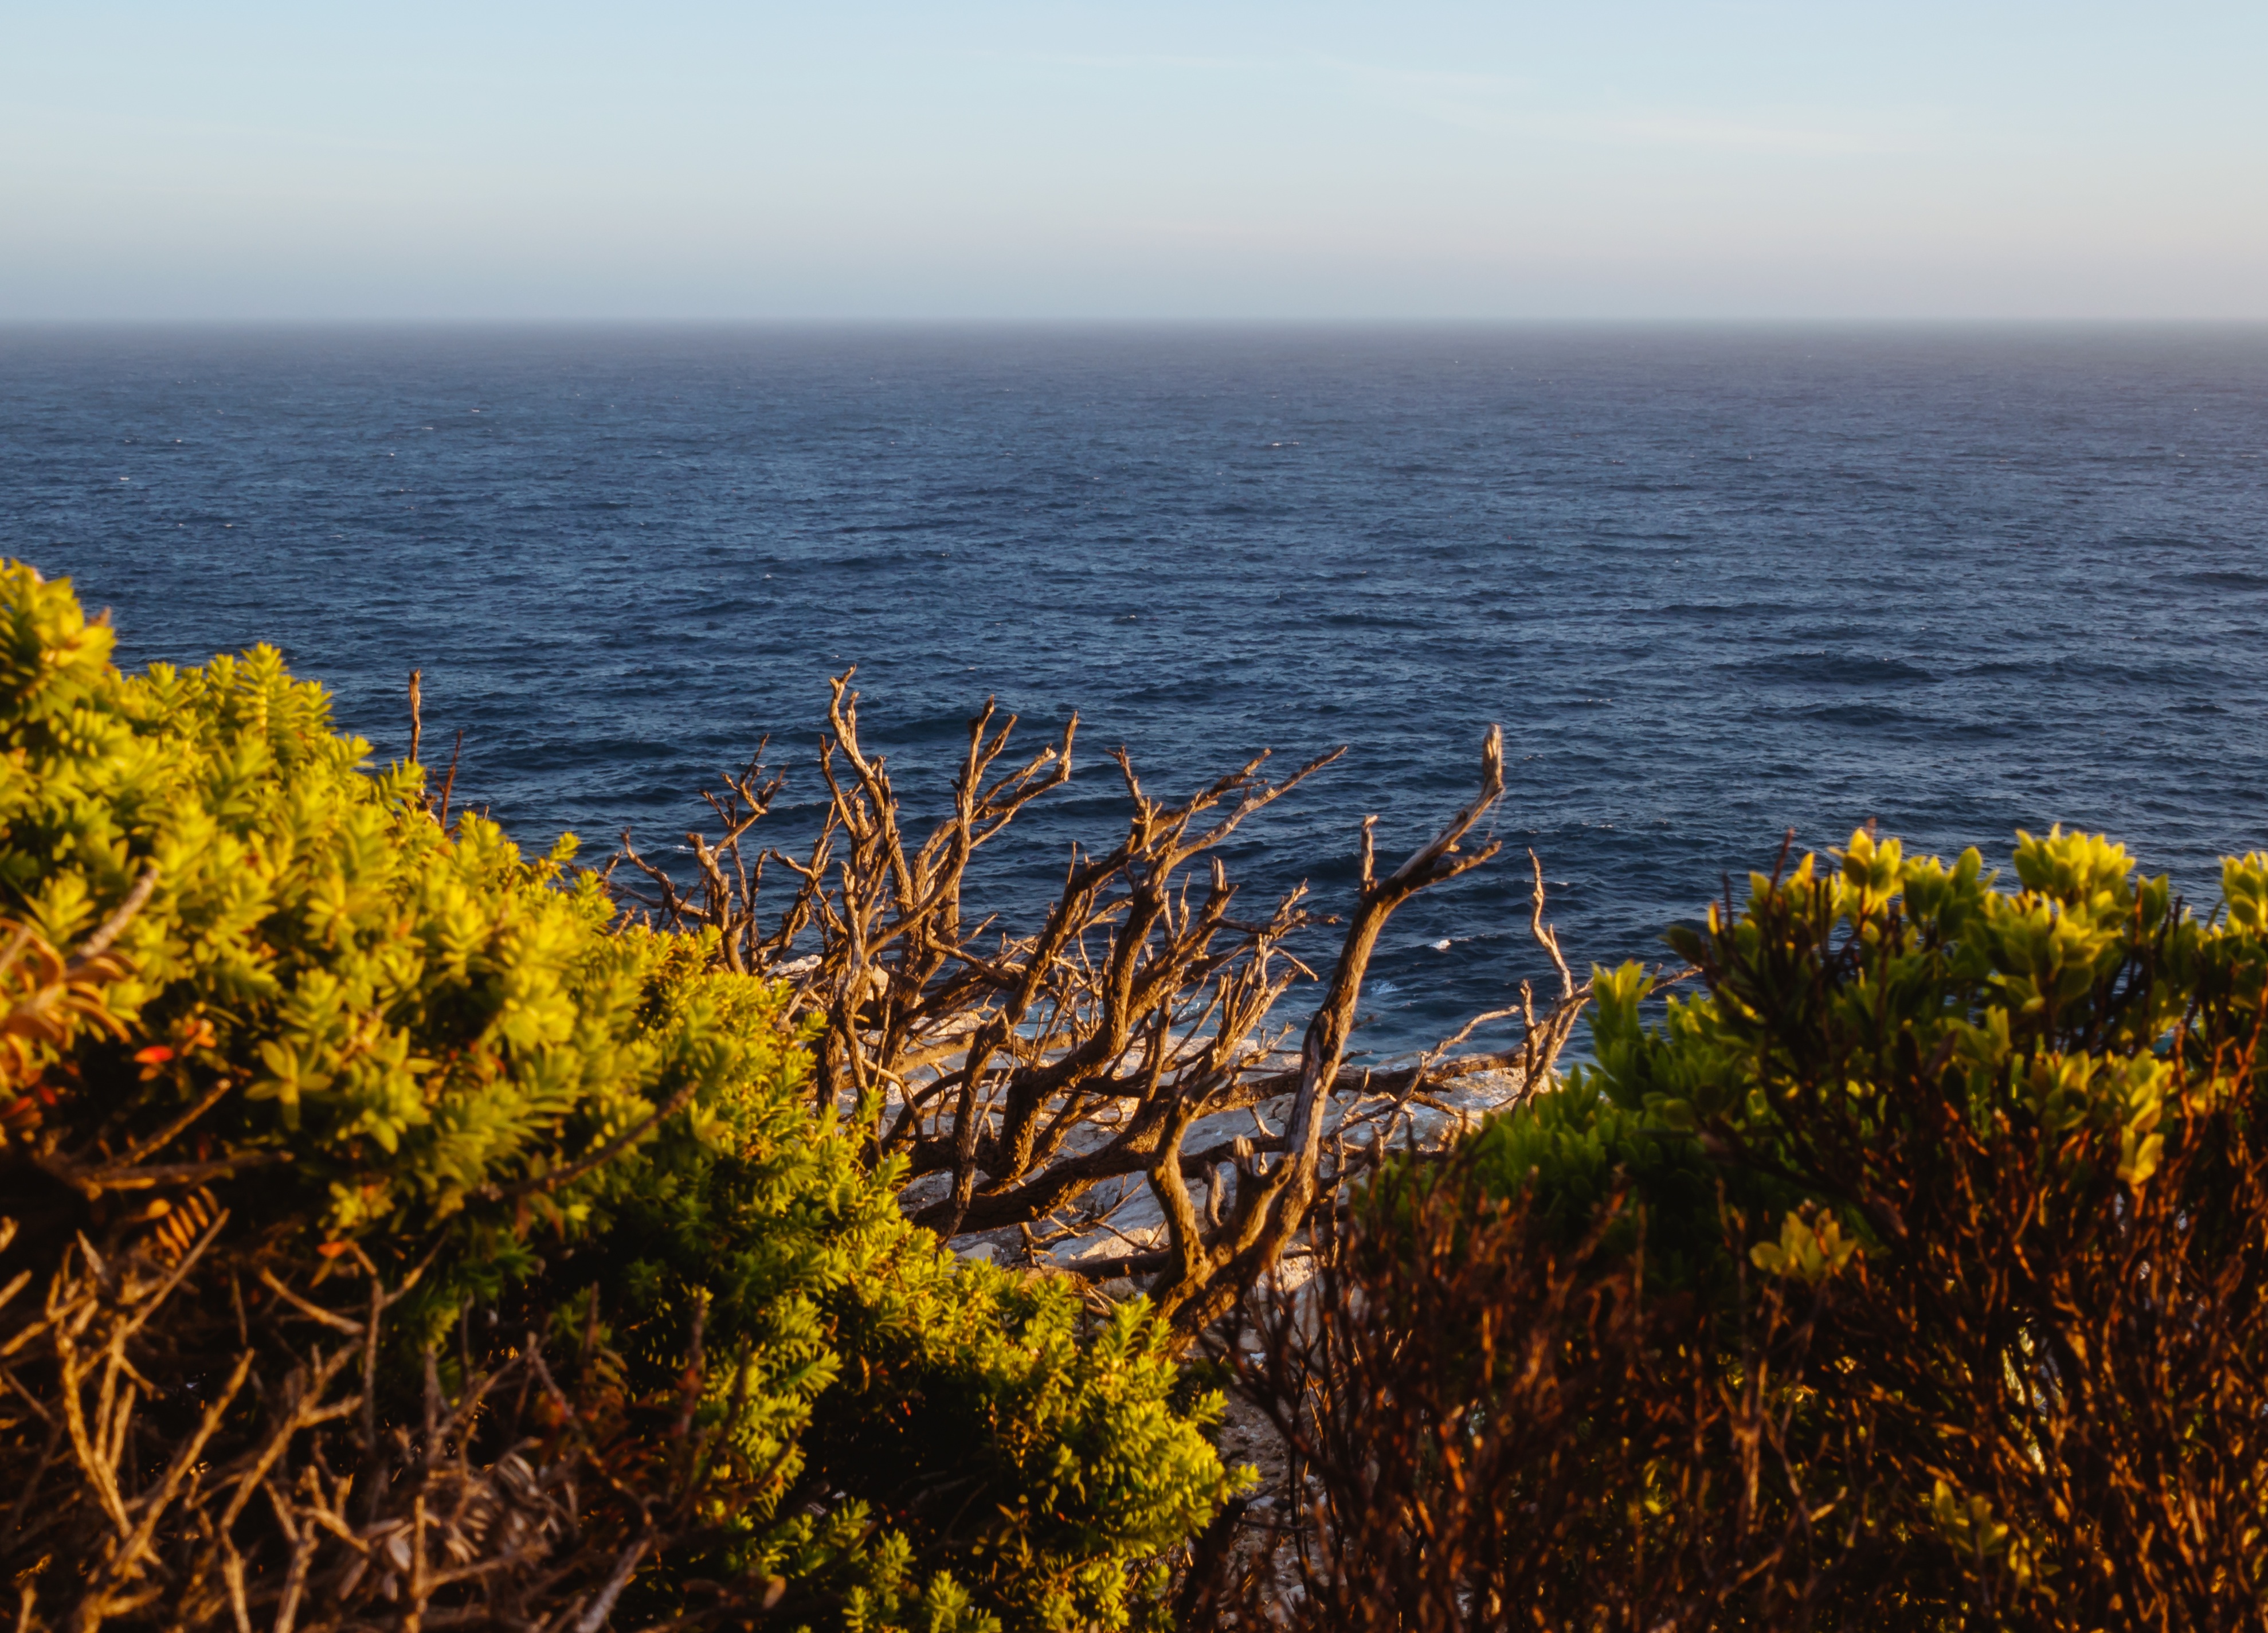
landscape, sea, coast, tree, water, nature, rock, ocean, horizon, wilderness, mountain, morning, leaf, hill, shore, lake, cliff, autumn, bay, terrain, body of water, habitat, landform, natural environment